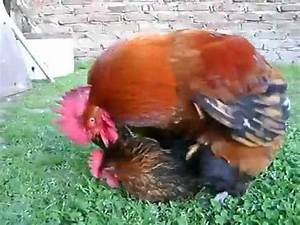
Label: gallina